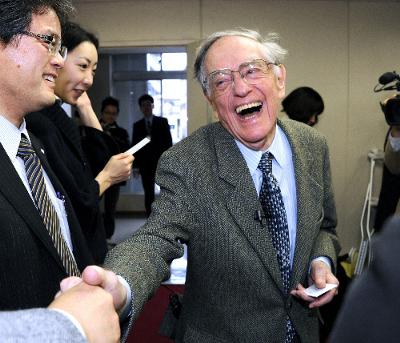
回答: それほど仲の良くなかった奴がすごいテンションで同じクラスになったことを喜んでくる